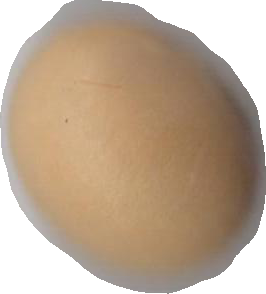
Variety: Grobogan